Sioux

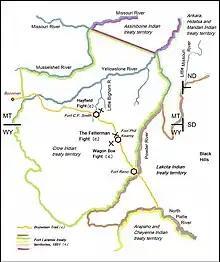
Map showing the major battles of Red Cloud's War, along with major treaty boundaries. During Red Cloud's War, the Sioux defeated the US Army on the same plains on which they previously defeated the Crow

By 1862, shortly after a failed crop the year before and a winter starvation, the federal payment was late. The local traders refused to issue any credit to the Dakota. One trader, Andrew Myrick, went so far as to say, "If they're hungry, let them eat grass."